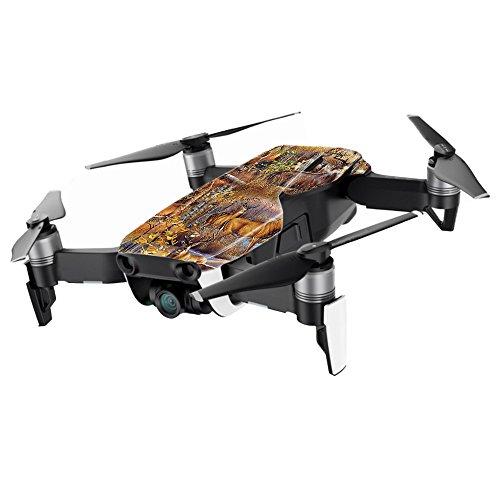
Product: MightySkins Skin Compatible with DJI Mavic Air Drone - Deer Pattern | Min Coverage | Protective, Durable, and Unique Vinyl Decal wrap Cover | Easy to Apply, Remove | Made in The USA
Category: Toys & Games | Hobbies | Remote & App Controlled Vehicles & Parts | Remote & App Controlled Vehicles | Quadcopters & Multirotors
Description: DURABLE PROTECTION FOR YOUR DEVICE: Manufactured with ultra-thin, ultra-durable, stain-resistant laminate vinyl in order to effectively protect your drone from dings, scrapes, dust, and the wear and tear of everyday use Mighty Skins a SOFT vinyl skin cover, is not made of rubber, silicone or plastic And it is NOT a HARD case.
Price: $169.97
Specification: ProductDimensions:9x0.1x6inches|ItemWeight:0.16ounces|ShippingWeight:0.96ounces|ASIN:B07B3XQFRB|Itemmodelnumber:DJMAVAIMIN-DeerPattern